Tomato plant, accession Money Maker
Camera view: horizontal (90 deg, fisheye); turntable rotation: 270 degrees
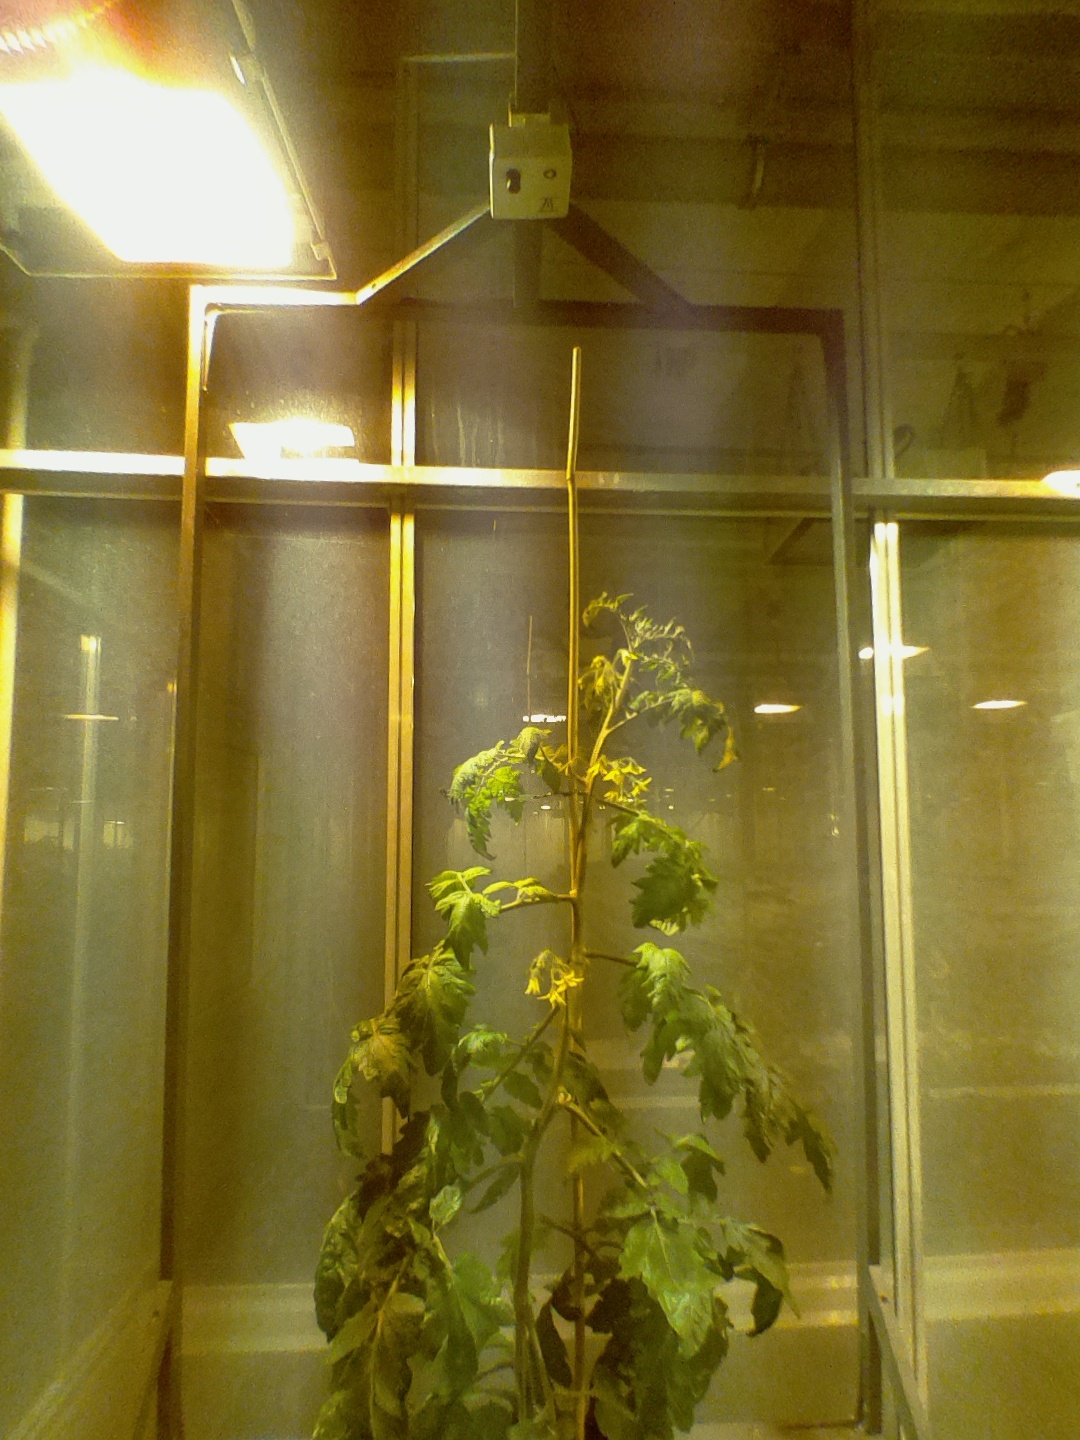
BBCH growth stage 68: Full flowering, 80%-90% of flowers open, more petals falling